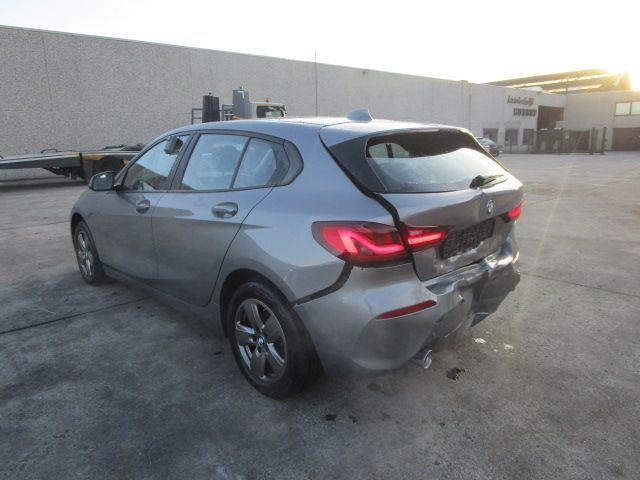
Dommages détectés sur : porte arrière gauche, aile arrière gauche, malle, feu arrière gauche, pare-choc arrière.
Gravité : majeur